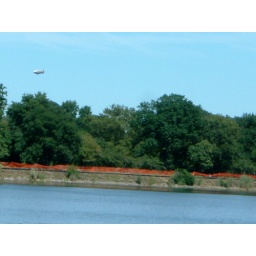
Blimp above Central Park Reservoir, where temporary orange fence replaces old chain-link fence under demolition